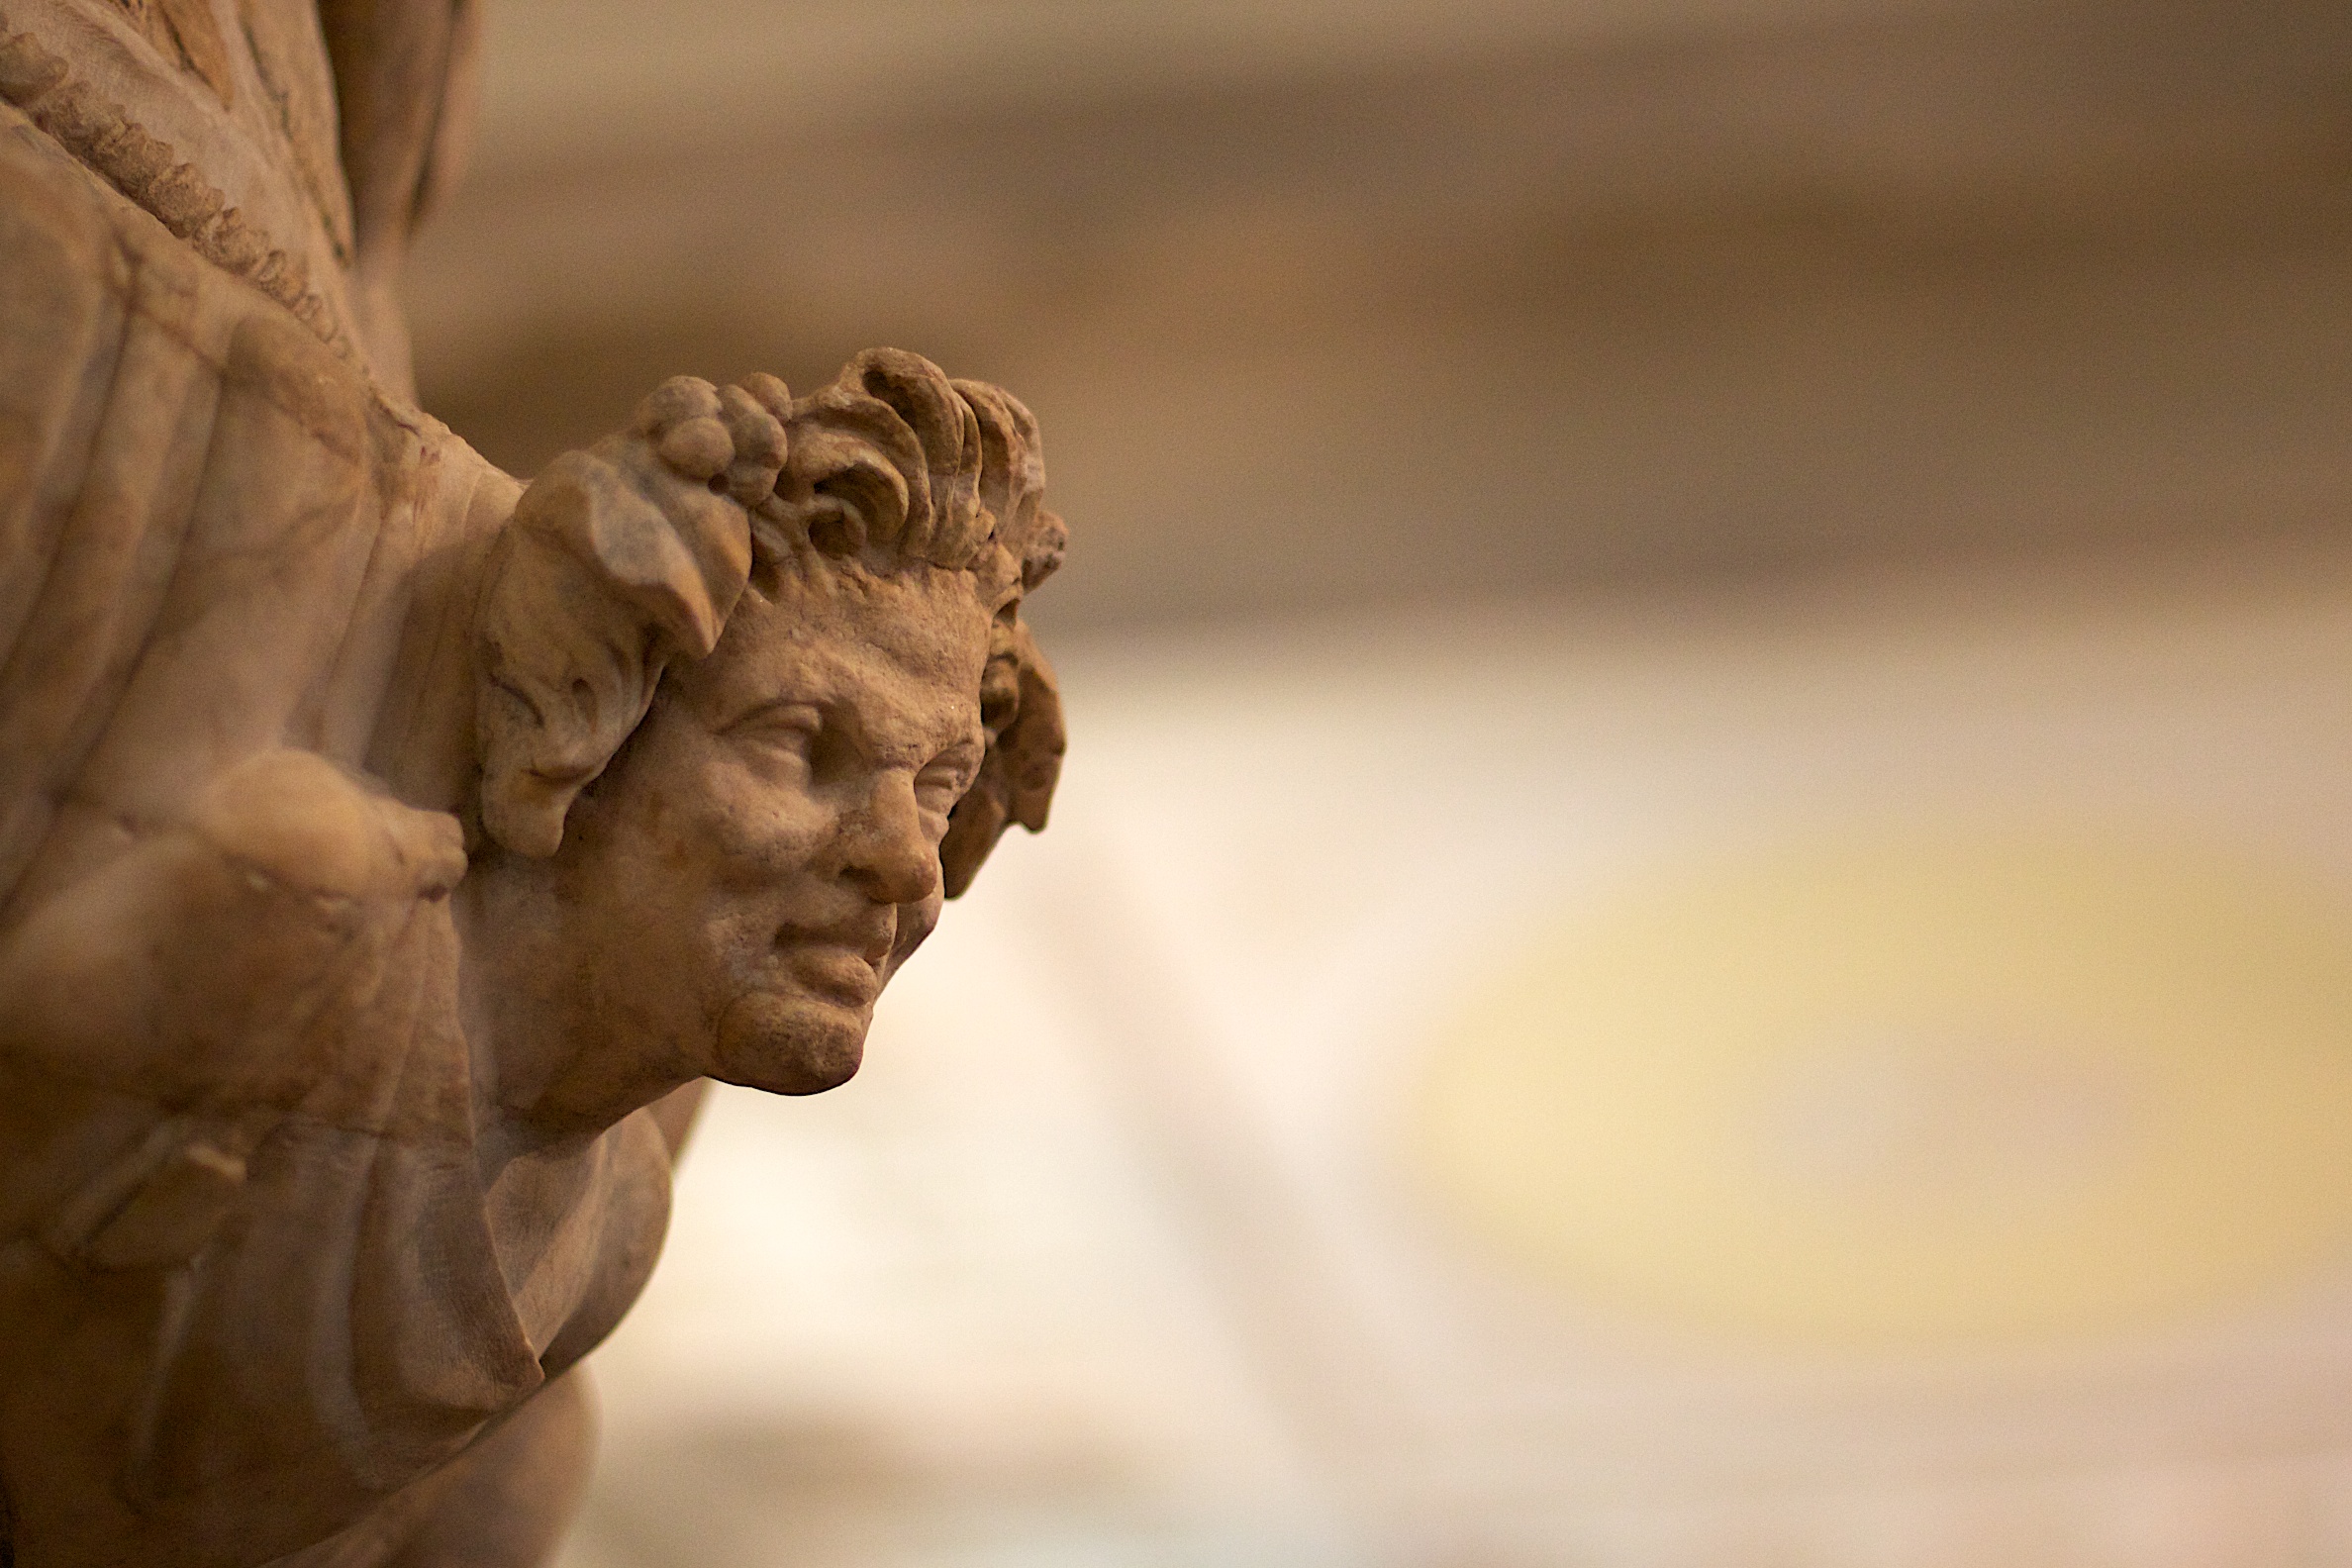
monument, statue, close up, sculpture, art, temple, head